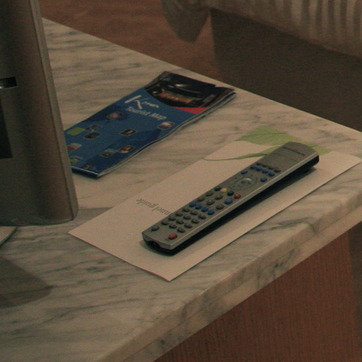
Material: paper